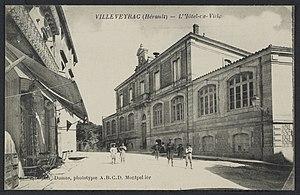
Villeveyrac. - L'hôtel-de-ville
Villeveyrac est une commune française située dans le département de l'Hérault, en région Occitanie. Elle appartient à la communauté d'agglomération Sète Agglopôle Méditerranée.